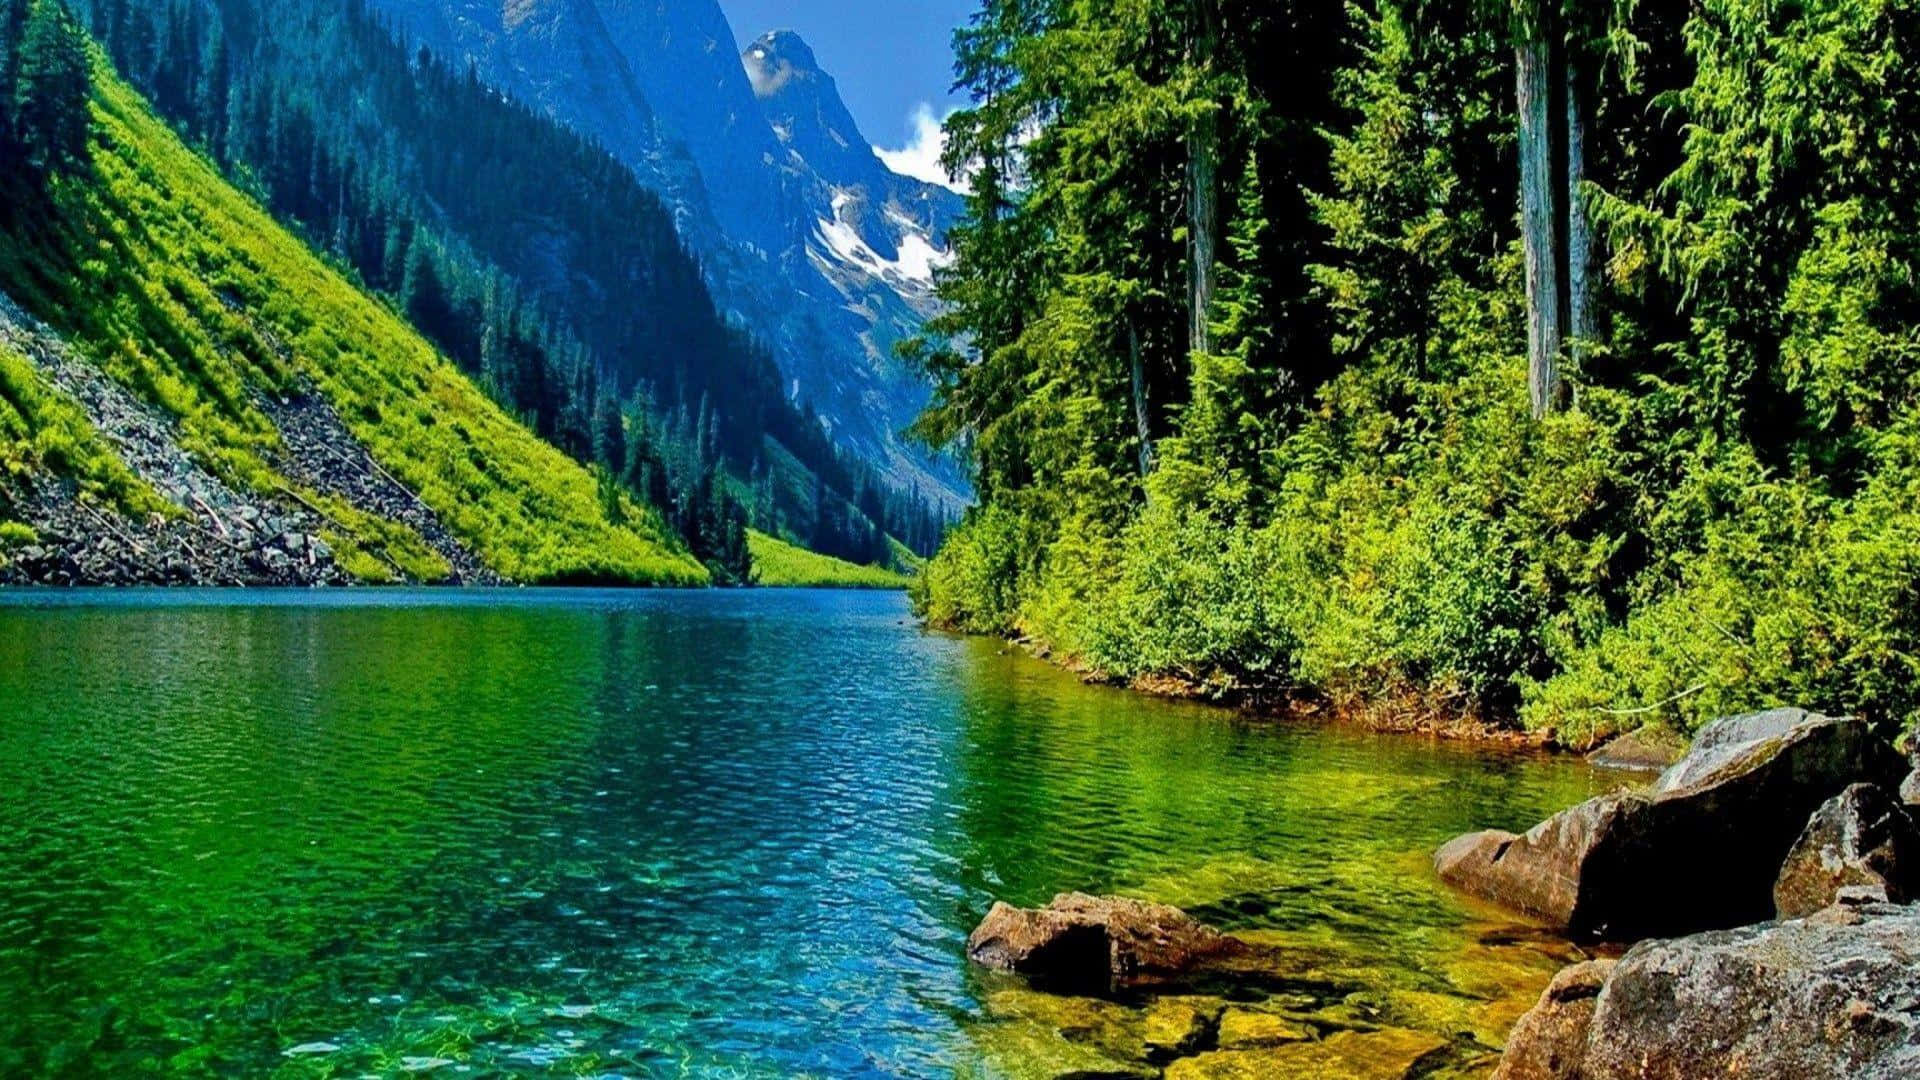
mountains, sky, forest, river, water, plant, mountain, green, natural landscape, natural environment, tree, larch, fluvial landforms of streams, lake, vegetation, watercourse, biome, bank, landscape, mountainous landforms, mountain river, mountain range, valley, tarn, riparian zone, reservoir, grass, stream, reflection, lake district, conifer, temperate broadleaf and mixed forest, hill, jungle, riparian forest, nature reserve, sound, glacial lake, tropical and subtropical coniferous forests, pond, spruce fir forest, valdivian temperate rain forest, old growth forest, massif, inlet, tourism, loch, rock, pine, glacial landform, temperate coniferous forest, pine family, creek, fir, alps, tropics